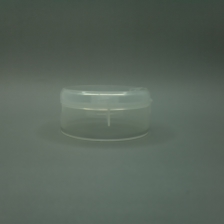
Color: white/transparent
Cap type: flip-top cap